Evelyn Dearman

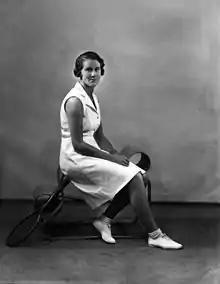

Evelyn Dearman (8 September 1908 – 2 December 1993) was an English female tennis player who was active during the late 1920s and the 1930s.